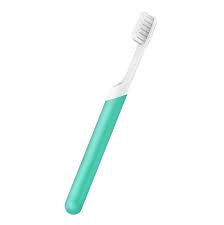
Waste category: trash